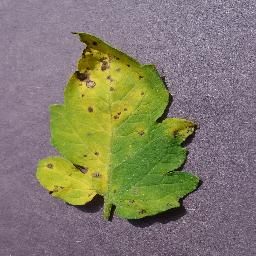
Label: Tomato___Septoria_leaf_spot